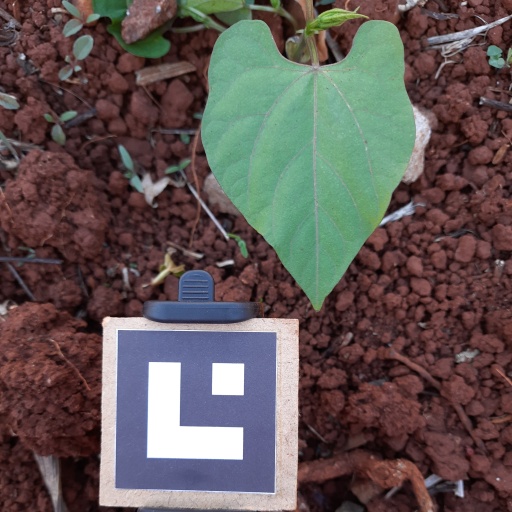
Observations: flat surface, no eating holes, under shade